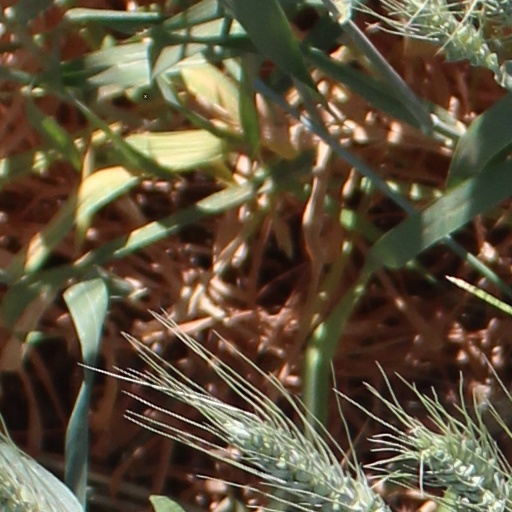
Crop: wheat